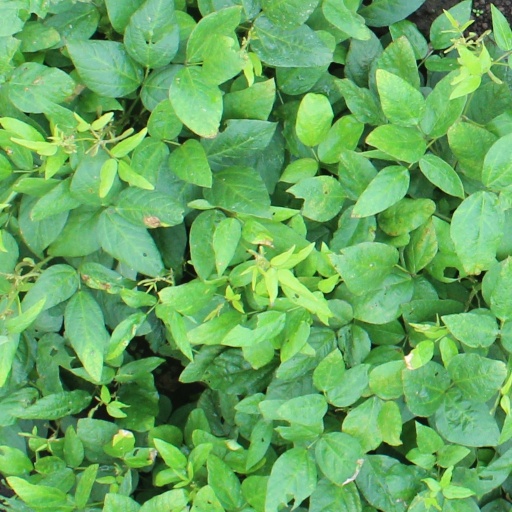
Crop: soybean